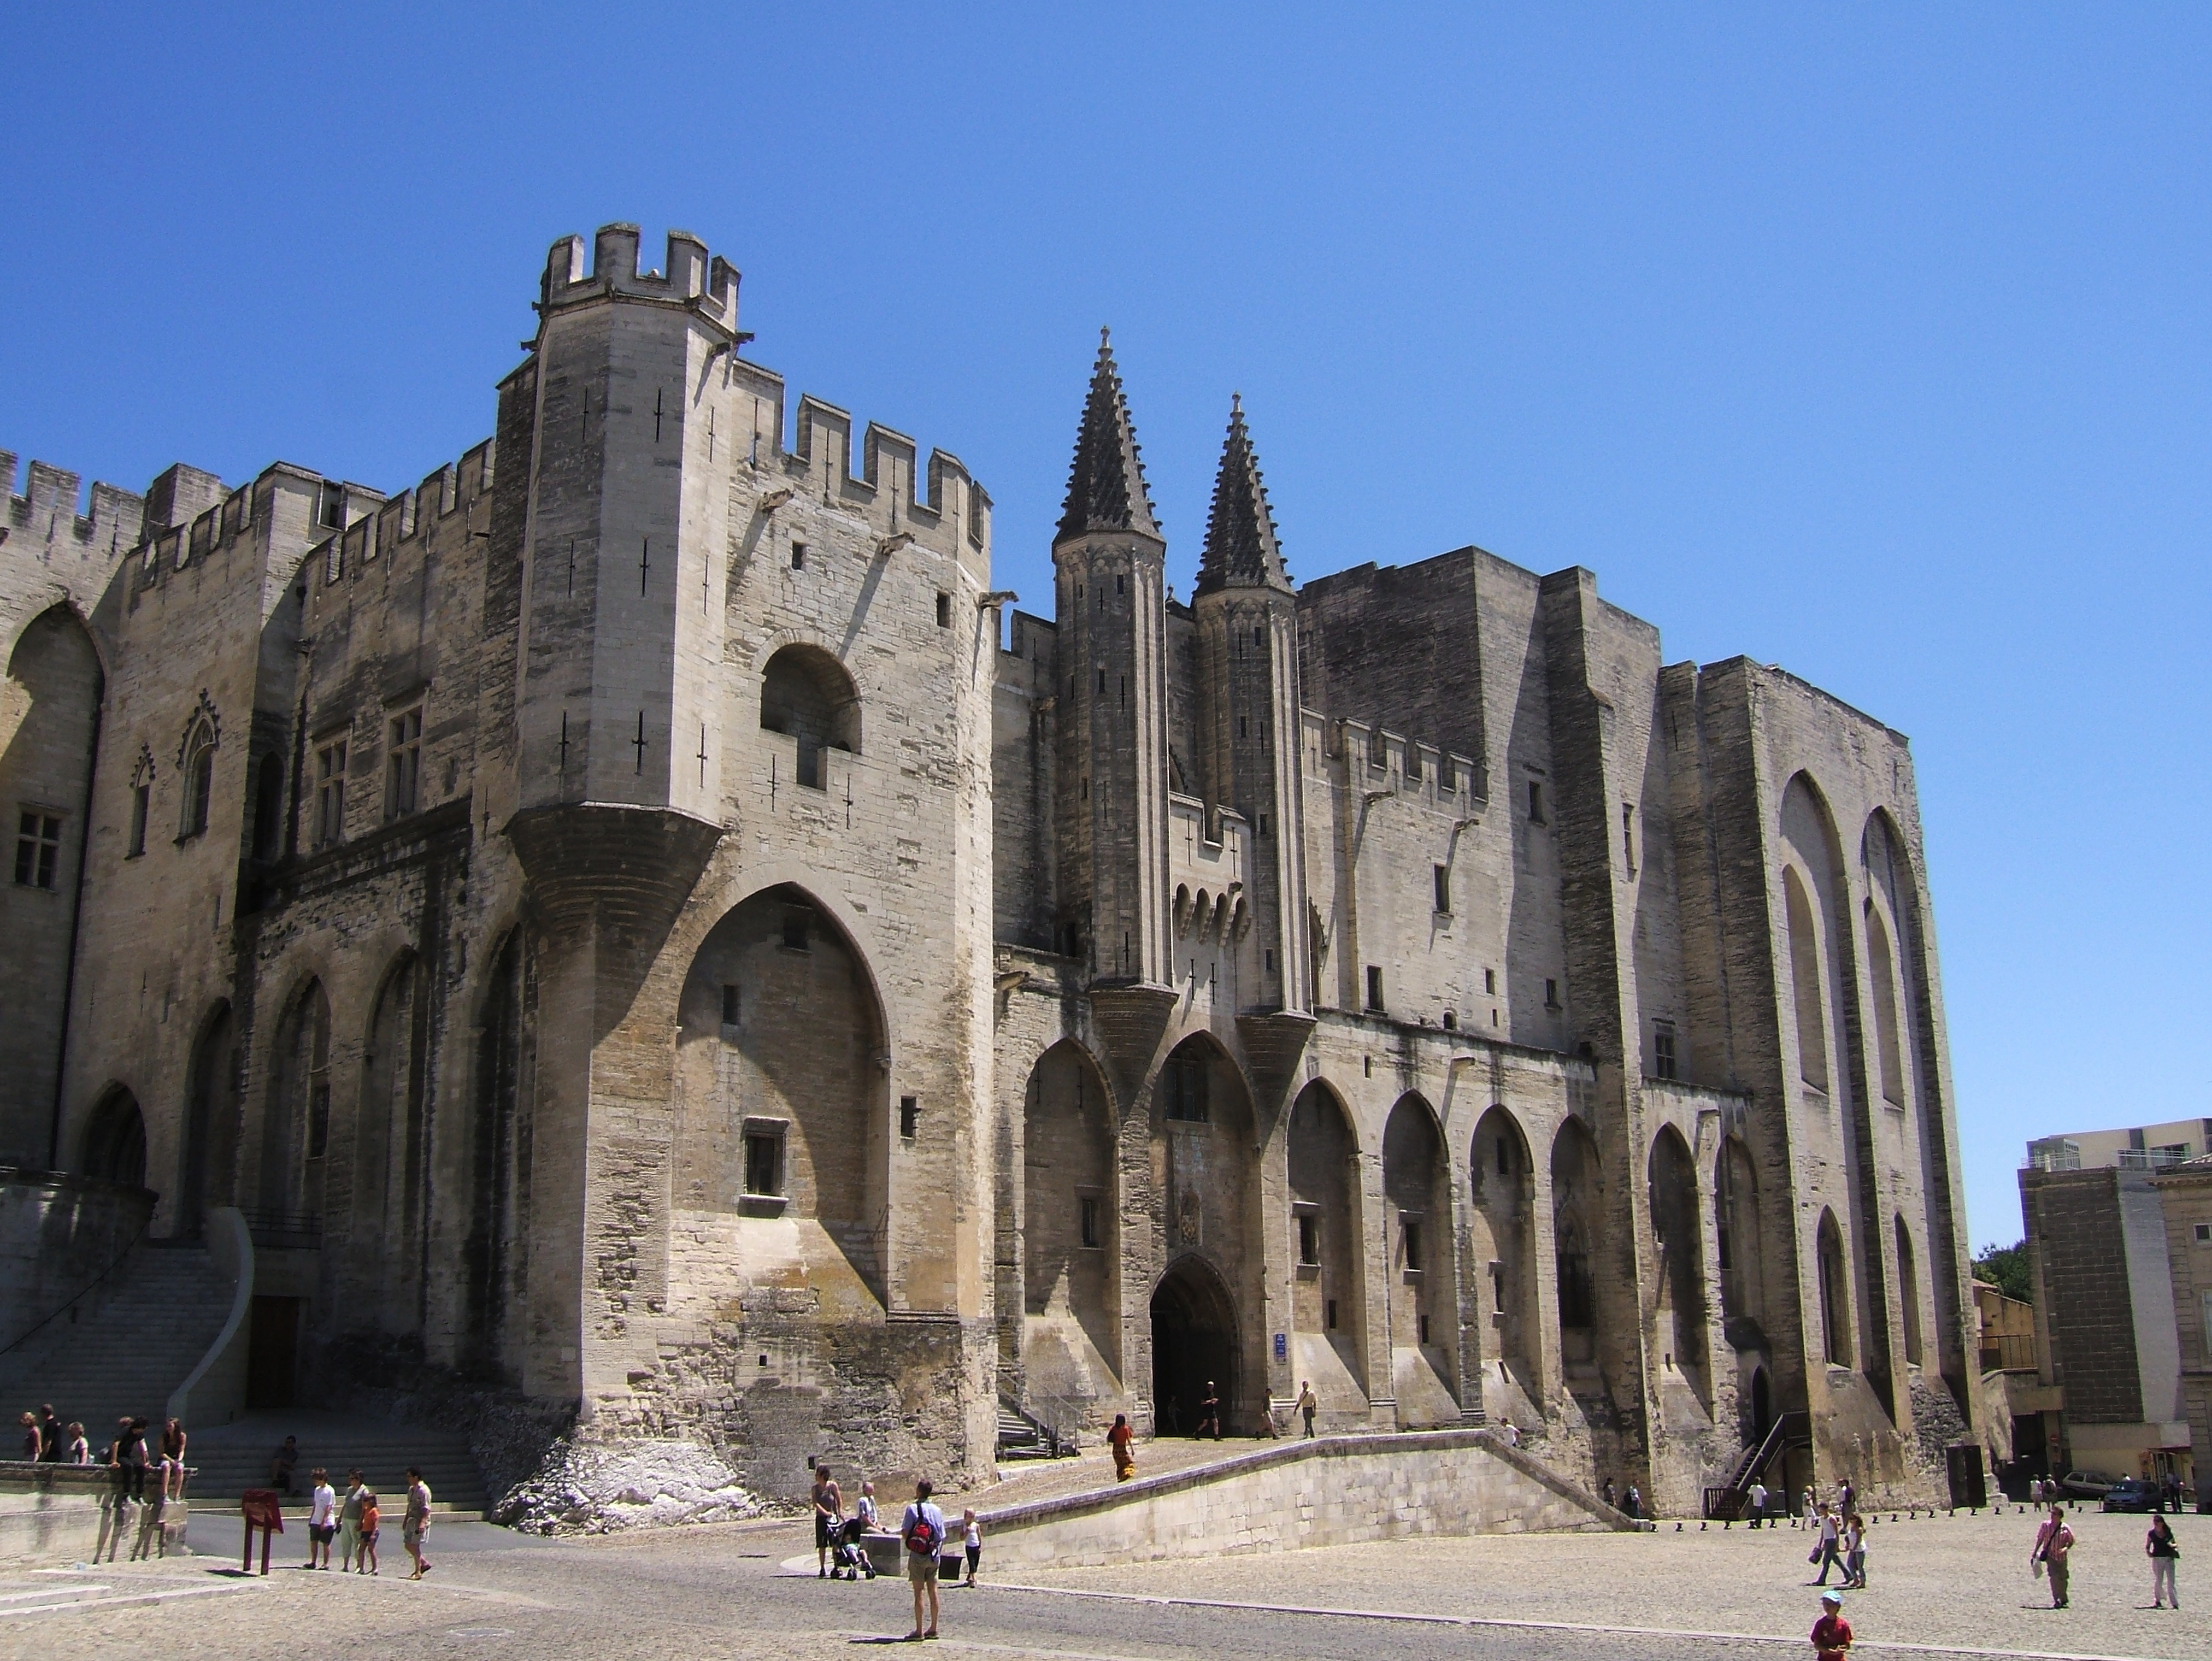
landscape, architecture, people, sky, building, palace, old, city, france, arch, landmark, facade, church, cathedral, fortification, place of worship, medieval architecture, outside, history, abbey, historical, basilica, middle ages, cities, avignon, tours, archaeological site, unesco world heritage site, historic site, ancient history, ancient roman architecture, byzantine architecture